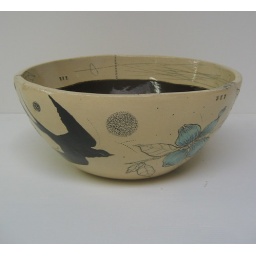
large deep bowl 10.5&amp;quot; x 10.5&amp;quot; x 5.5&amp;quot; the interior of this bowl is chocolate brown (tho it looks black in the photo).